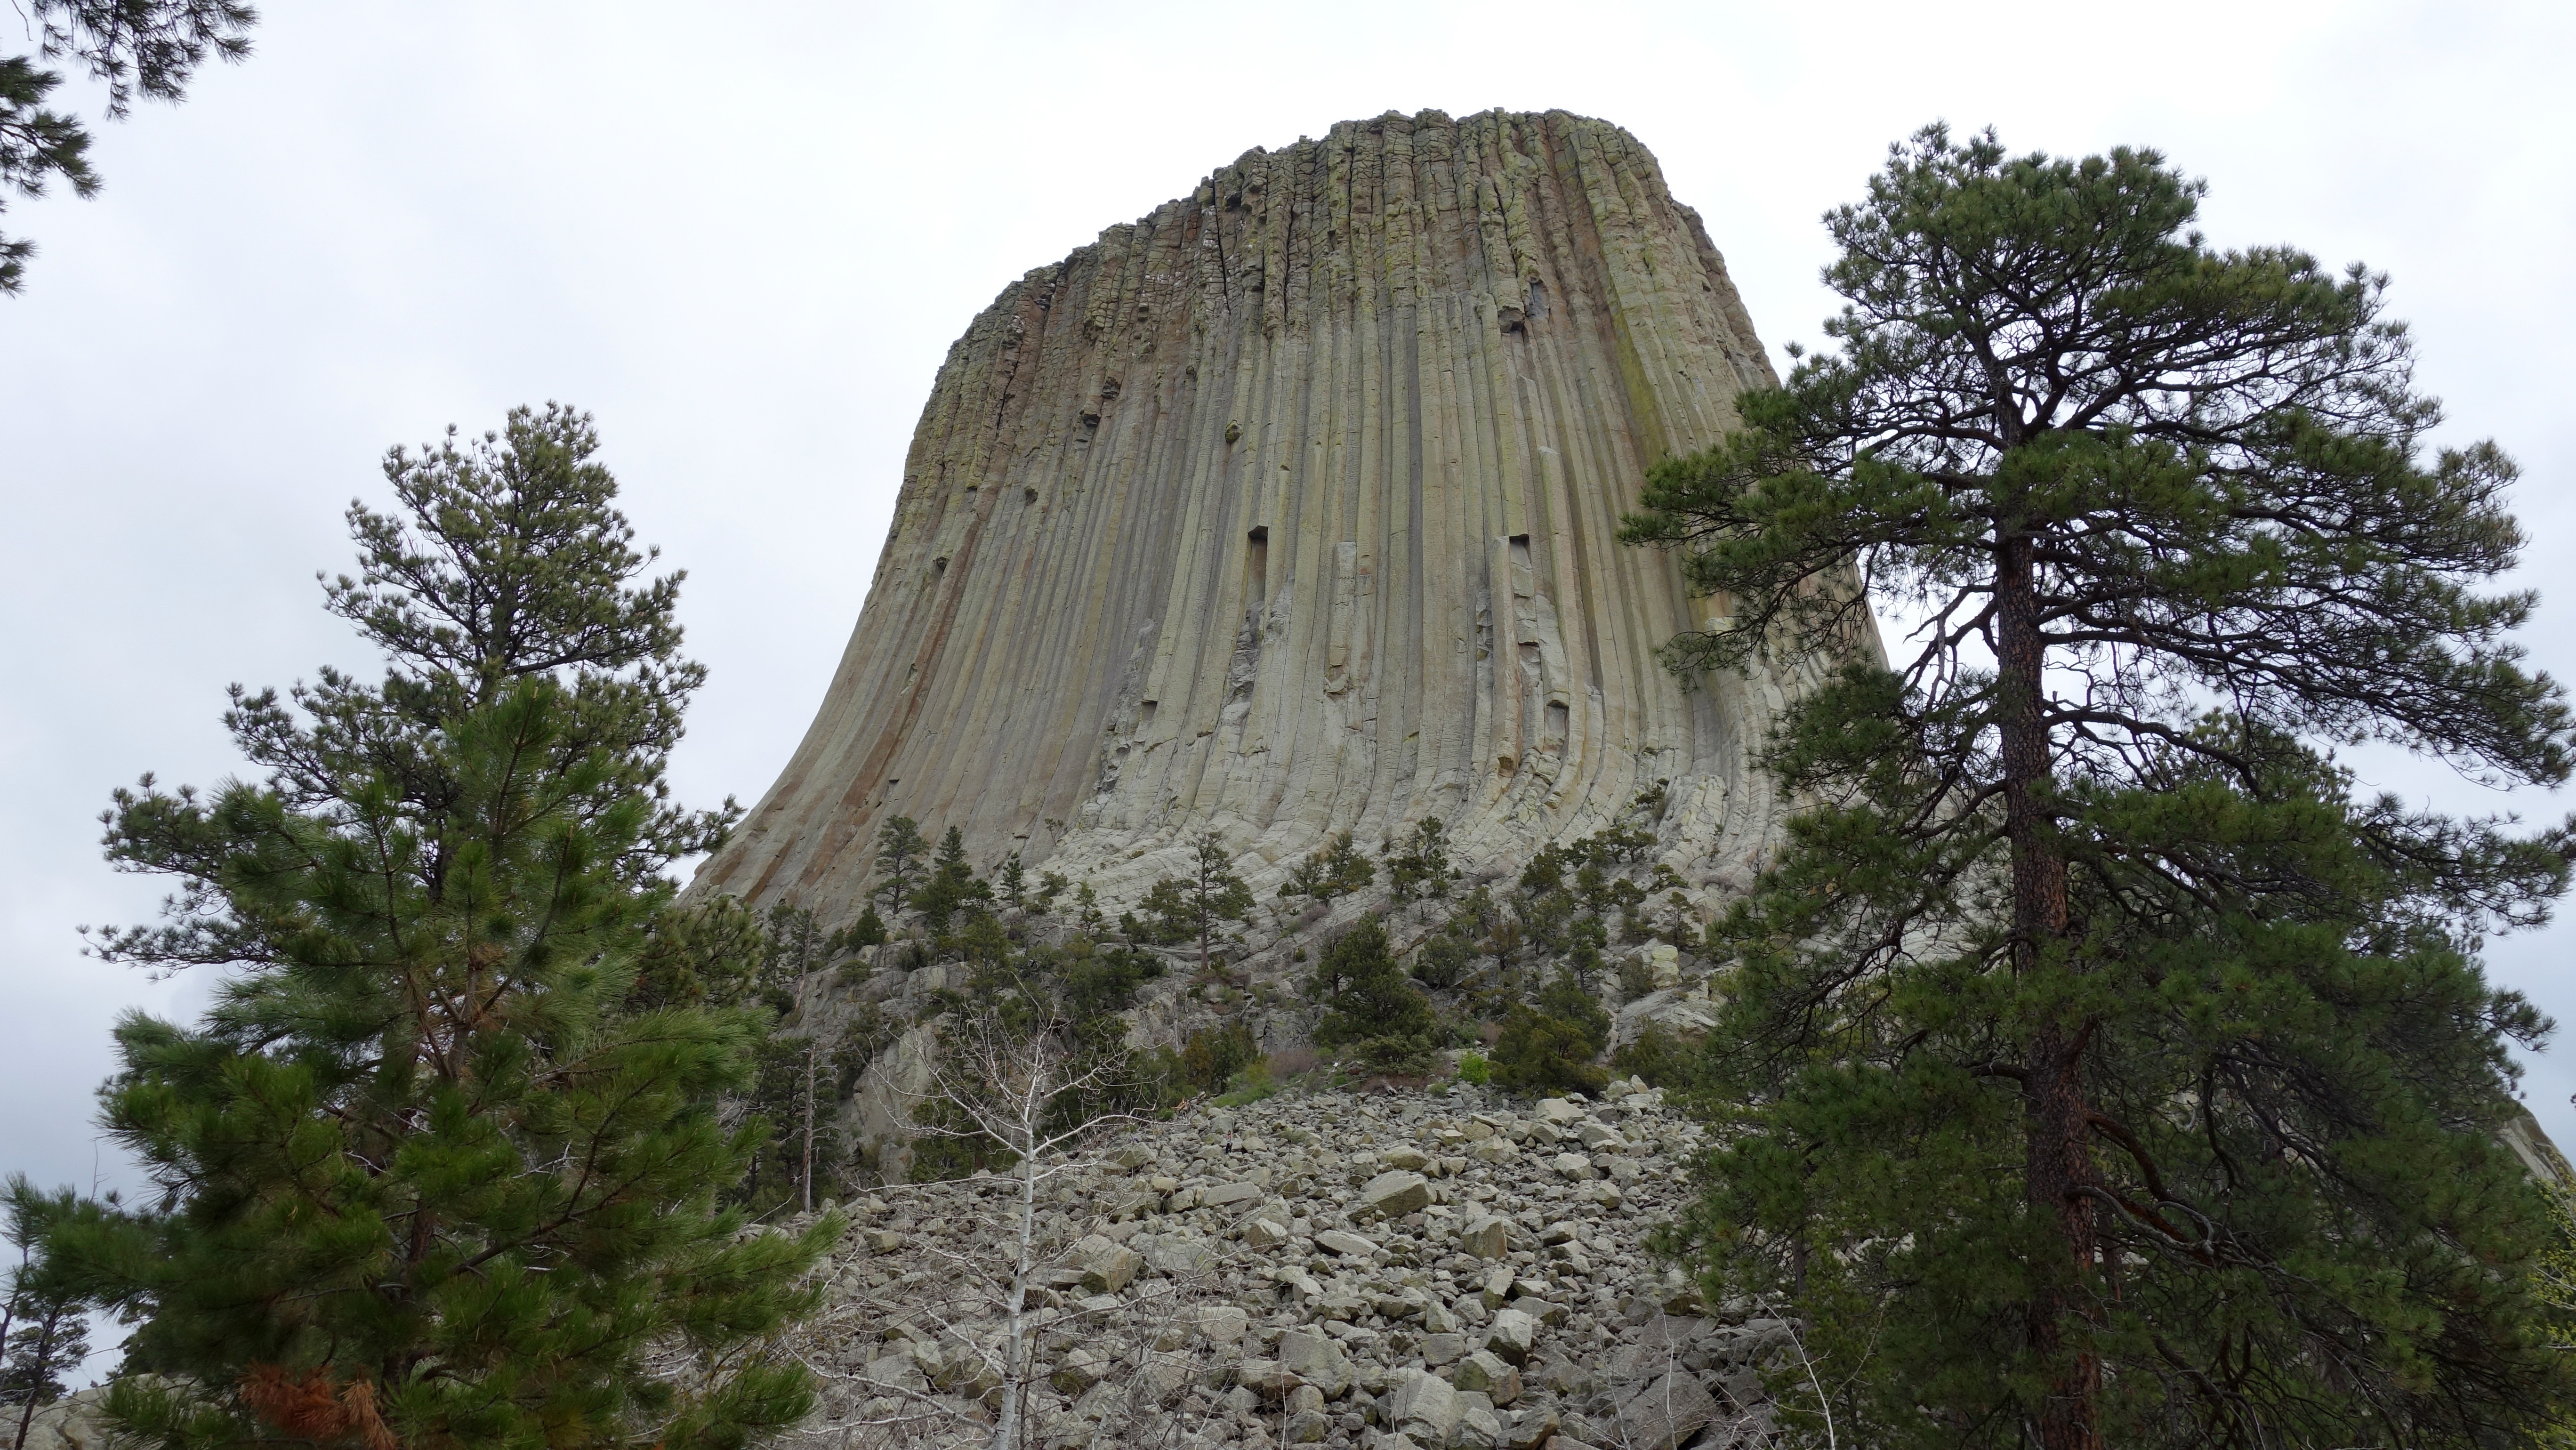
landscape, tree, nature, rock, monument, usa, america, landmark, national park, erosion, united states, ruins, wyoming, monolith, grooves, national monument, devils tower, ancient history, intrusive rock